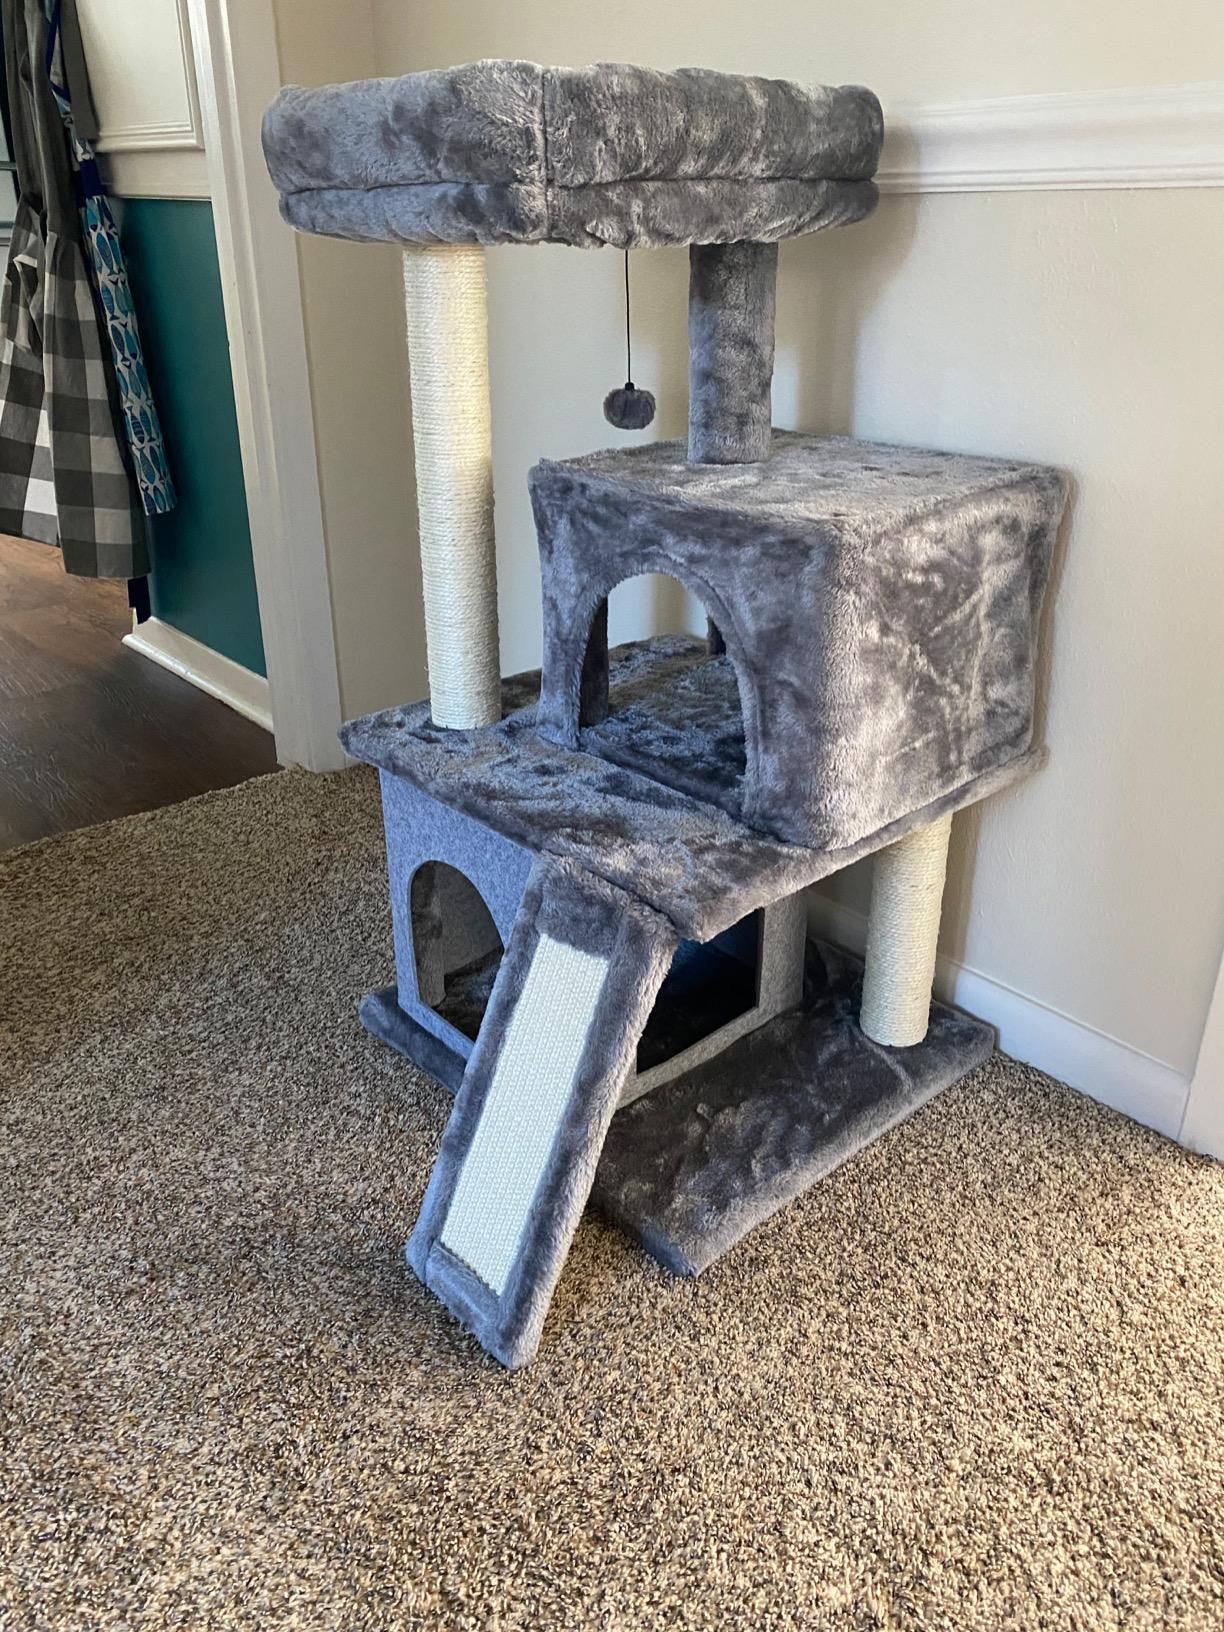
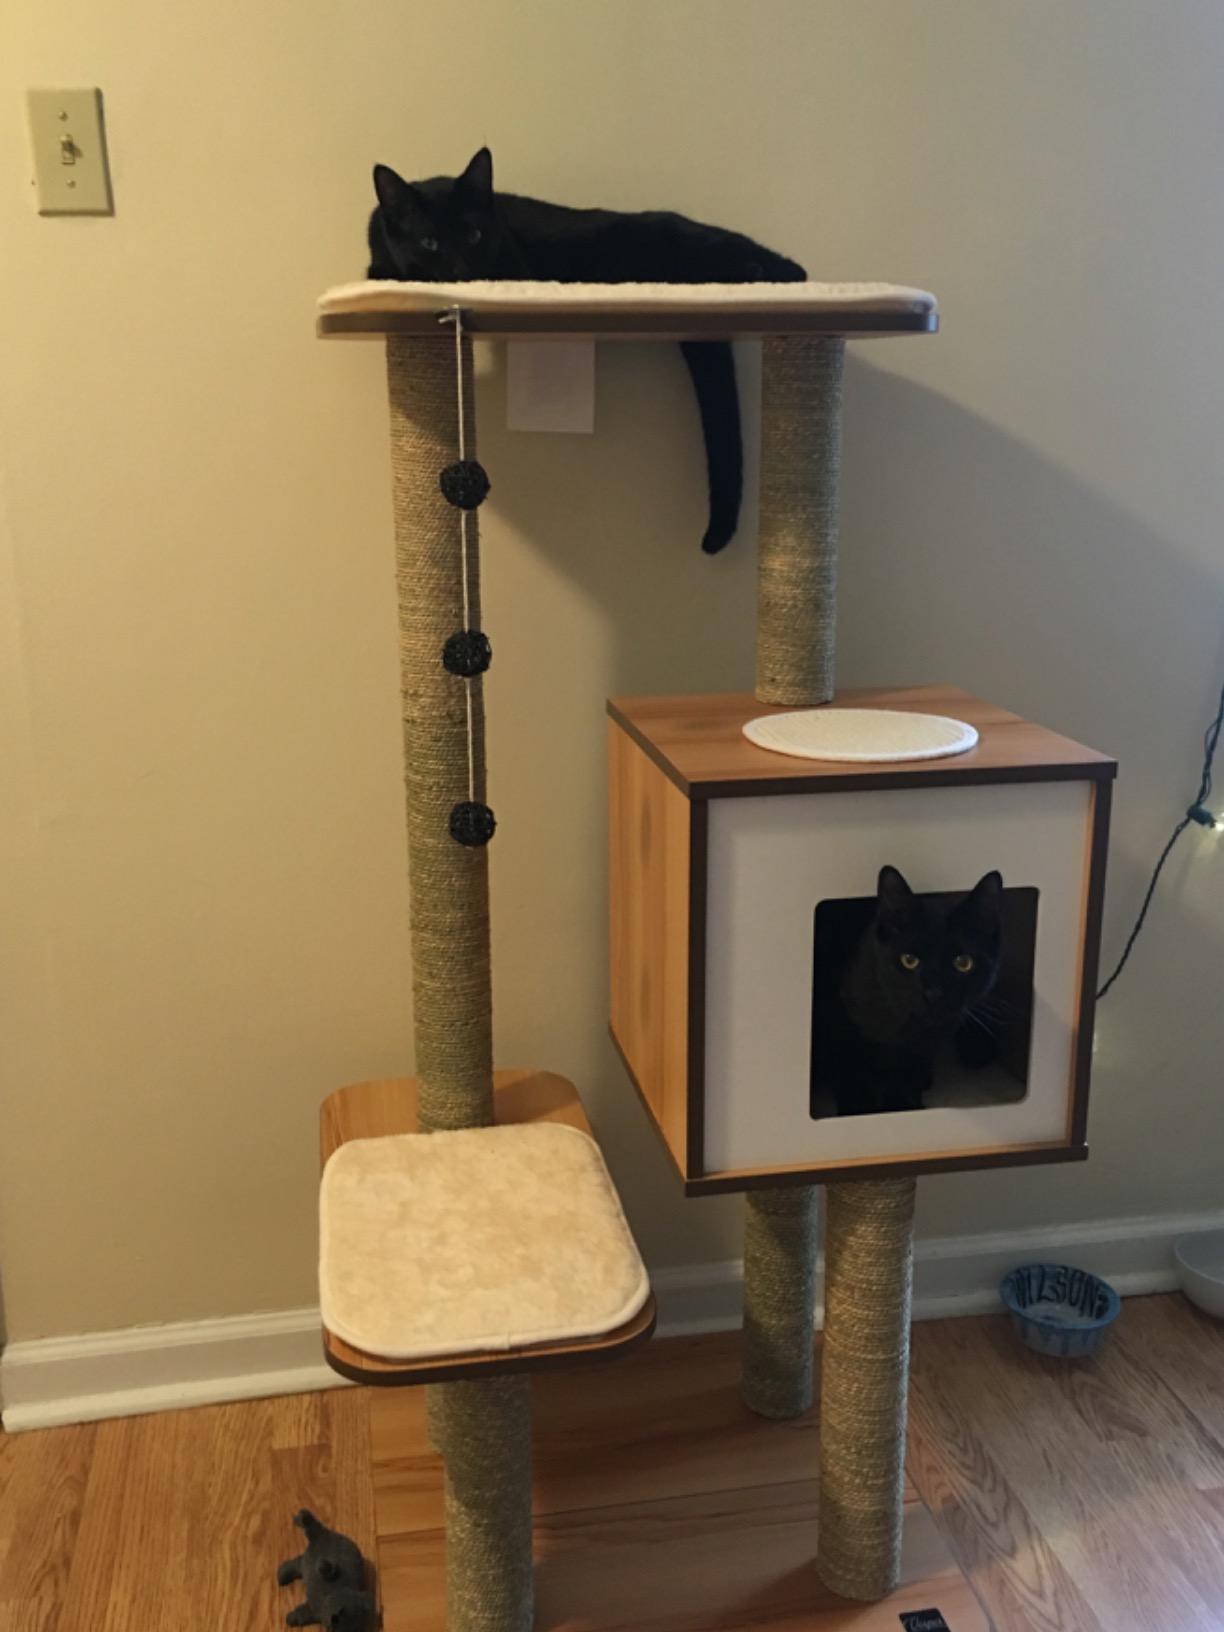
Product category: items_cat tree
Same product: no